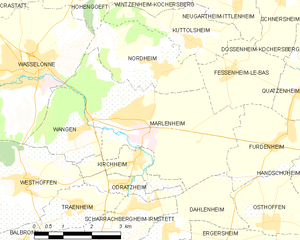
Carte des communes françaises